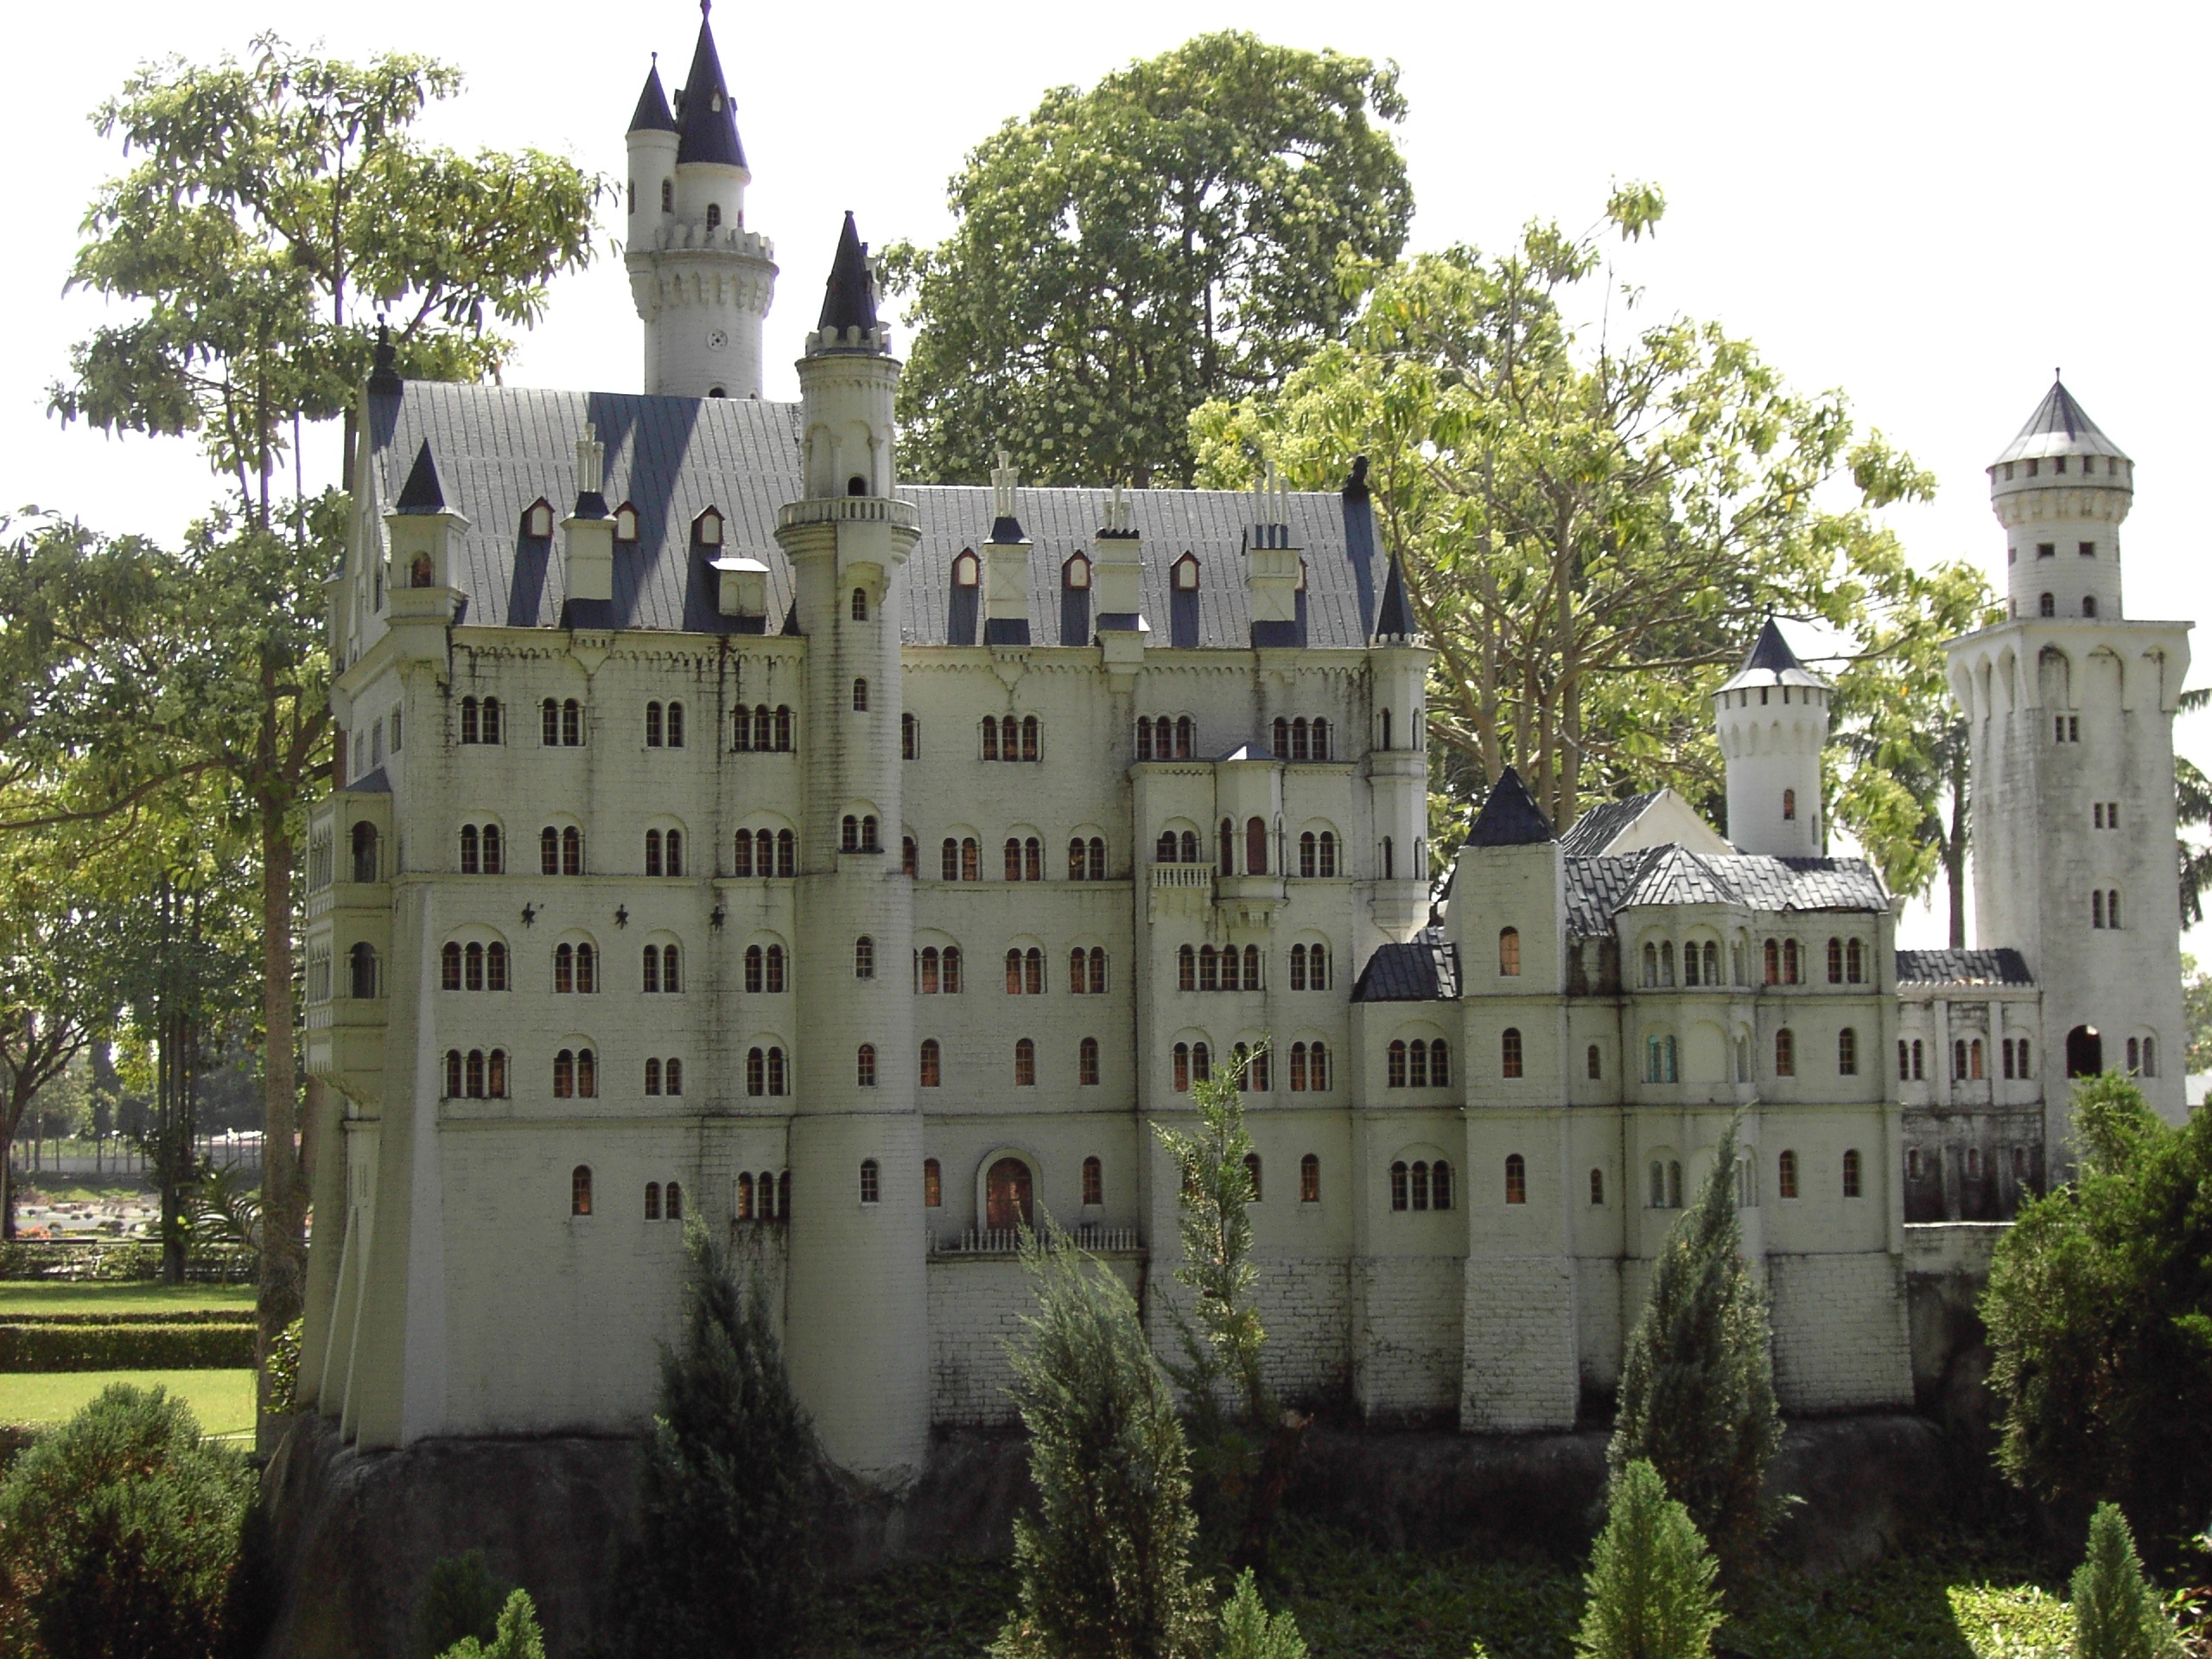
mansion, building, chateau, palace, castle, thailand, miniature, places of interest, monastery, estate, replica, manor house, worth a visit, tours, stately home, historic site, water castle